Kamba people

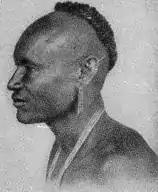
Chief Kivoi Mwendwa, 1850s

In Akamba culture, the family known as (Musyi) plays a central role in the community. The Akamba extended family or clan is called "mbai". The man, who is the head of the family, is usually engaged in an economic activity popular among the community like trading, hunting, cattle-herding or farming. He is known as "Nau", "Tata", or "Asa".